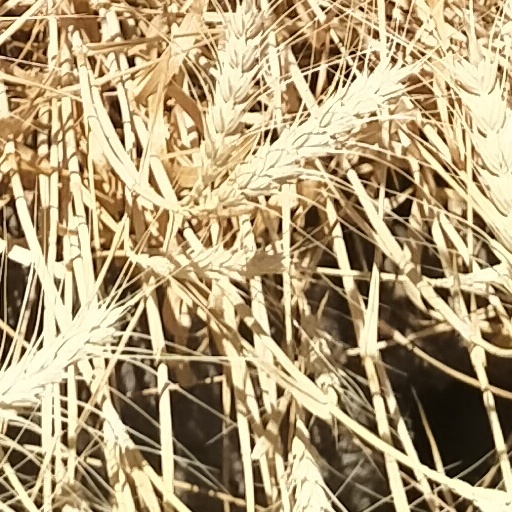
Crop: wheat